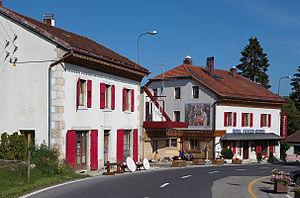
Hôtel Franco-Suisse avant la douane suisse à La Cure (Saint-Cergue)
L'Hôtel Franco-Suisse de La Cure ou Hôtel Arbez Franco-Suisse, surnommé Arbézie, est un hôtel-restaurant dans le village de La Cure coupé par la frontière entre la France et la Suisse. Il est partagé entre Les Rousses dans le département français du Jura et Saint-Cergue dans le canton suisse de Vaud.